Fleetwood Mac

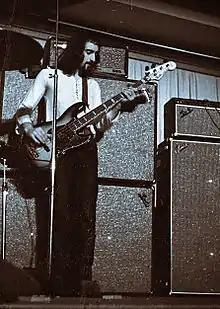
John McVie, 18 March 1970

Fleetwood Mac's self-titled debut album was released by the Blue Horizon label in February 1968. The song "Long Grey Mare" was recorded earlier with Brunning on bass, while the rest of the album was recorded with McVie. The album was successful in the UK and reached no. 4, although no tracks were released as singles. Later in the year, the singles "Black Magic Woman" (later a big hit when covered by Santana) and "Need Your Love So Bad" were released, both going top-forty in the UK.